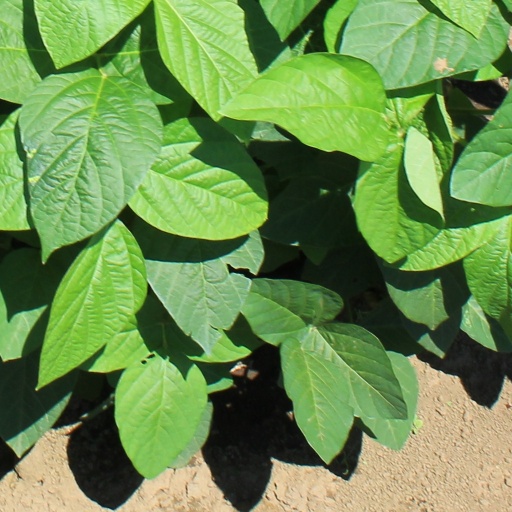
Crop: soybean